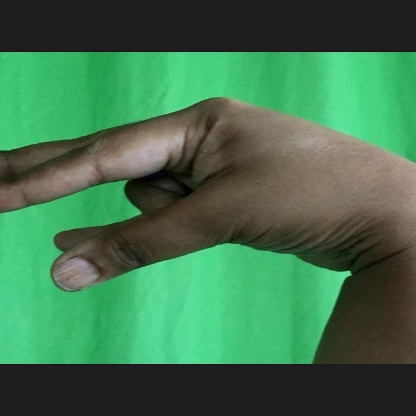
Mudra: Kangulam